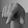
ASL letter: Q